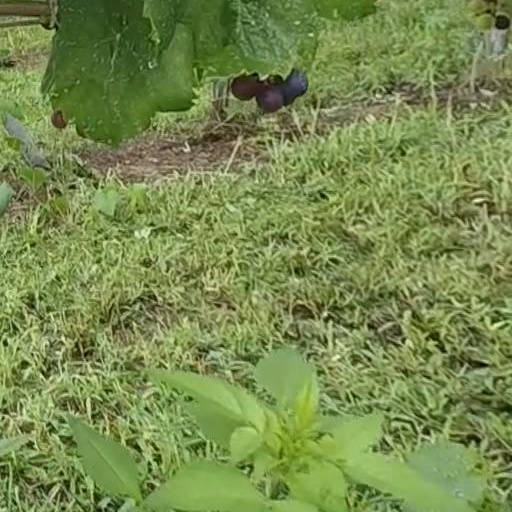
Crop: grape